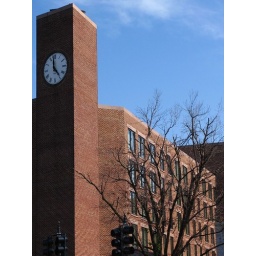
The clock in the Four Seasons' clock tower looks like one of those Seth Thomas clocks that you see in offices.DC070501-18576CR-FourSeasonsHotel